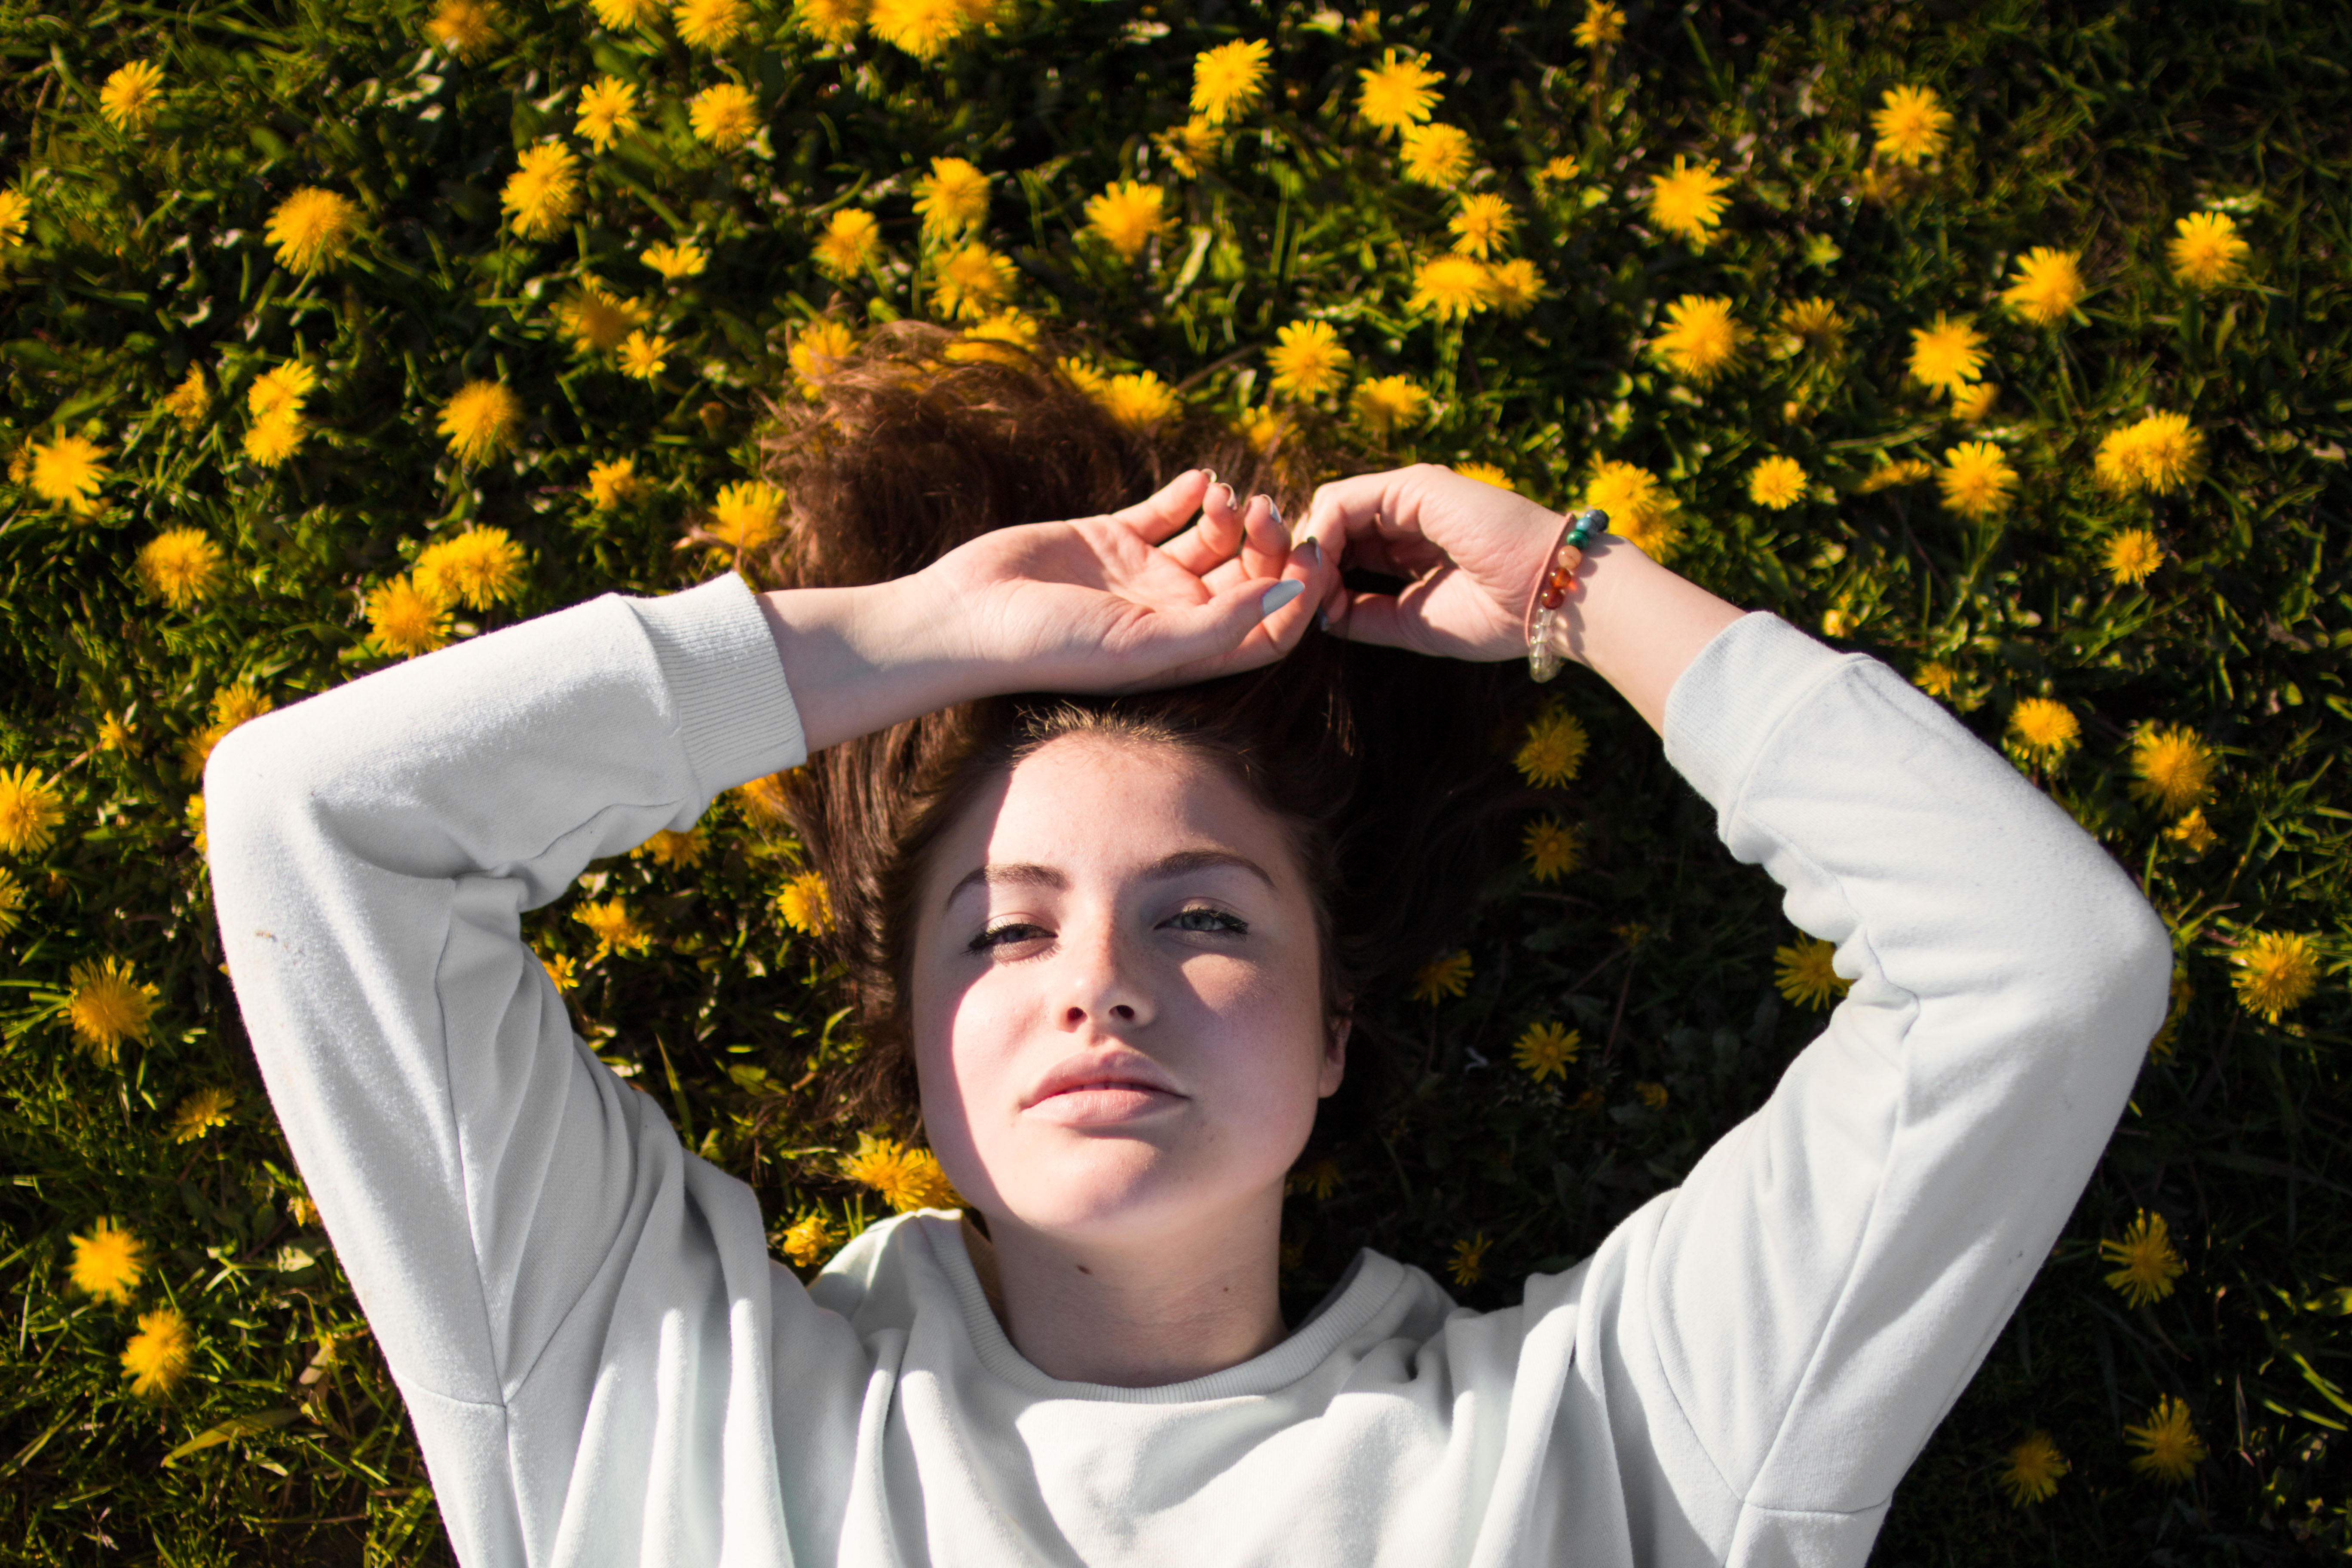
photography, flower, spring, yellow